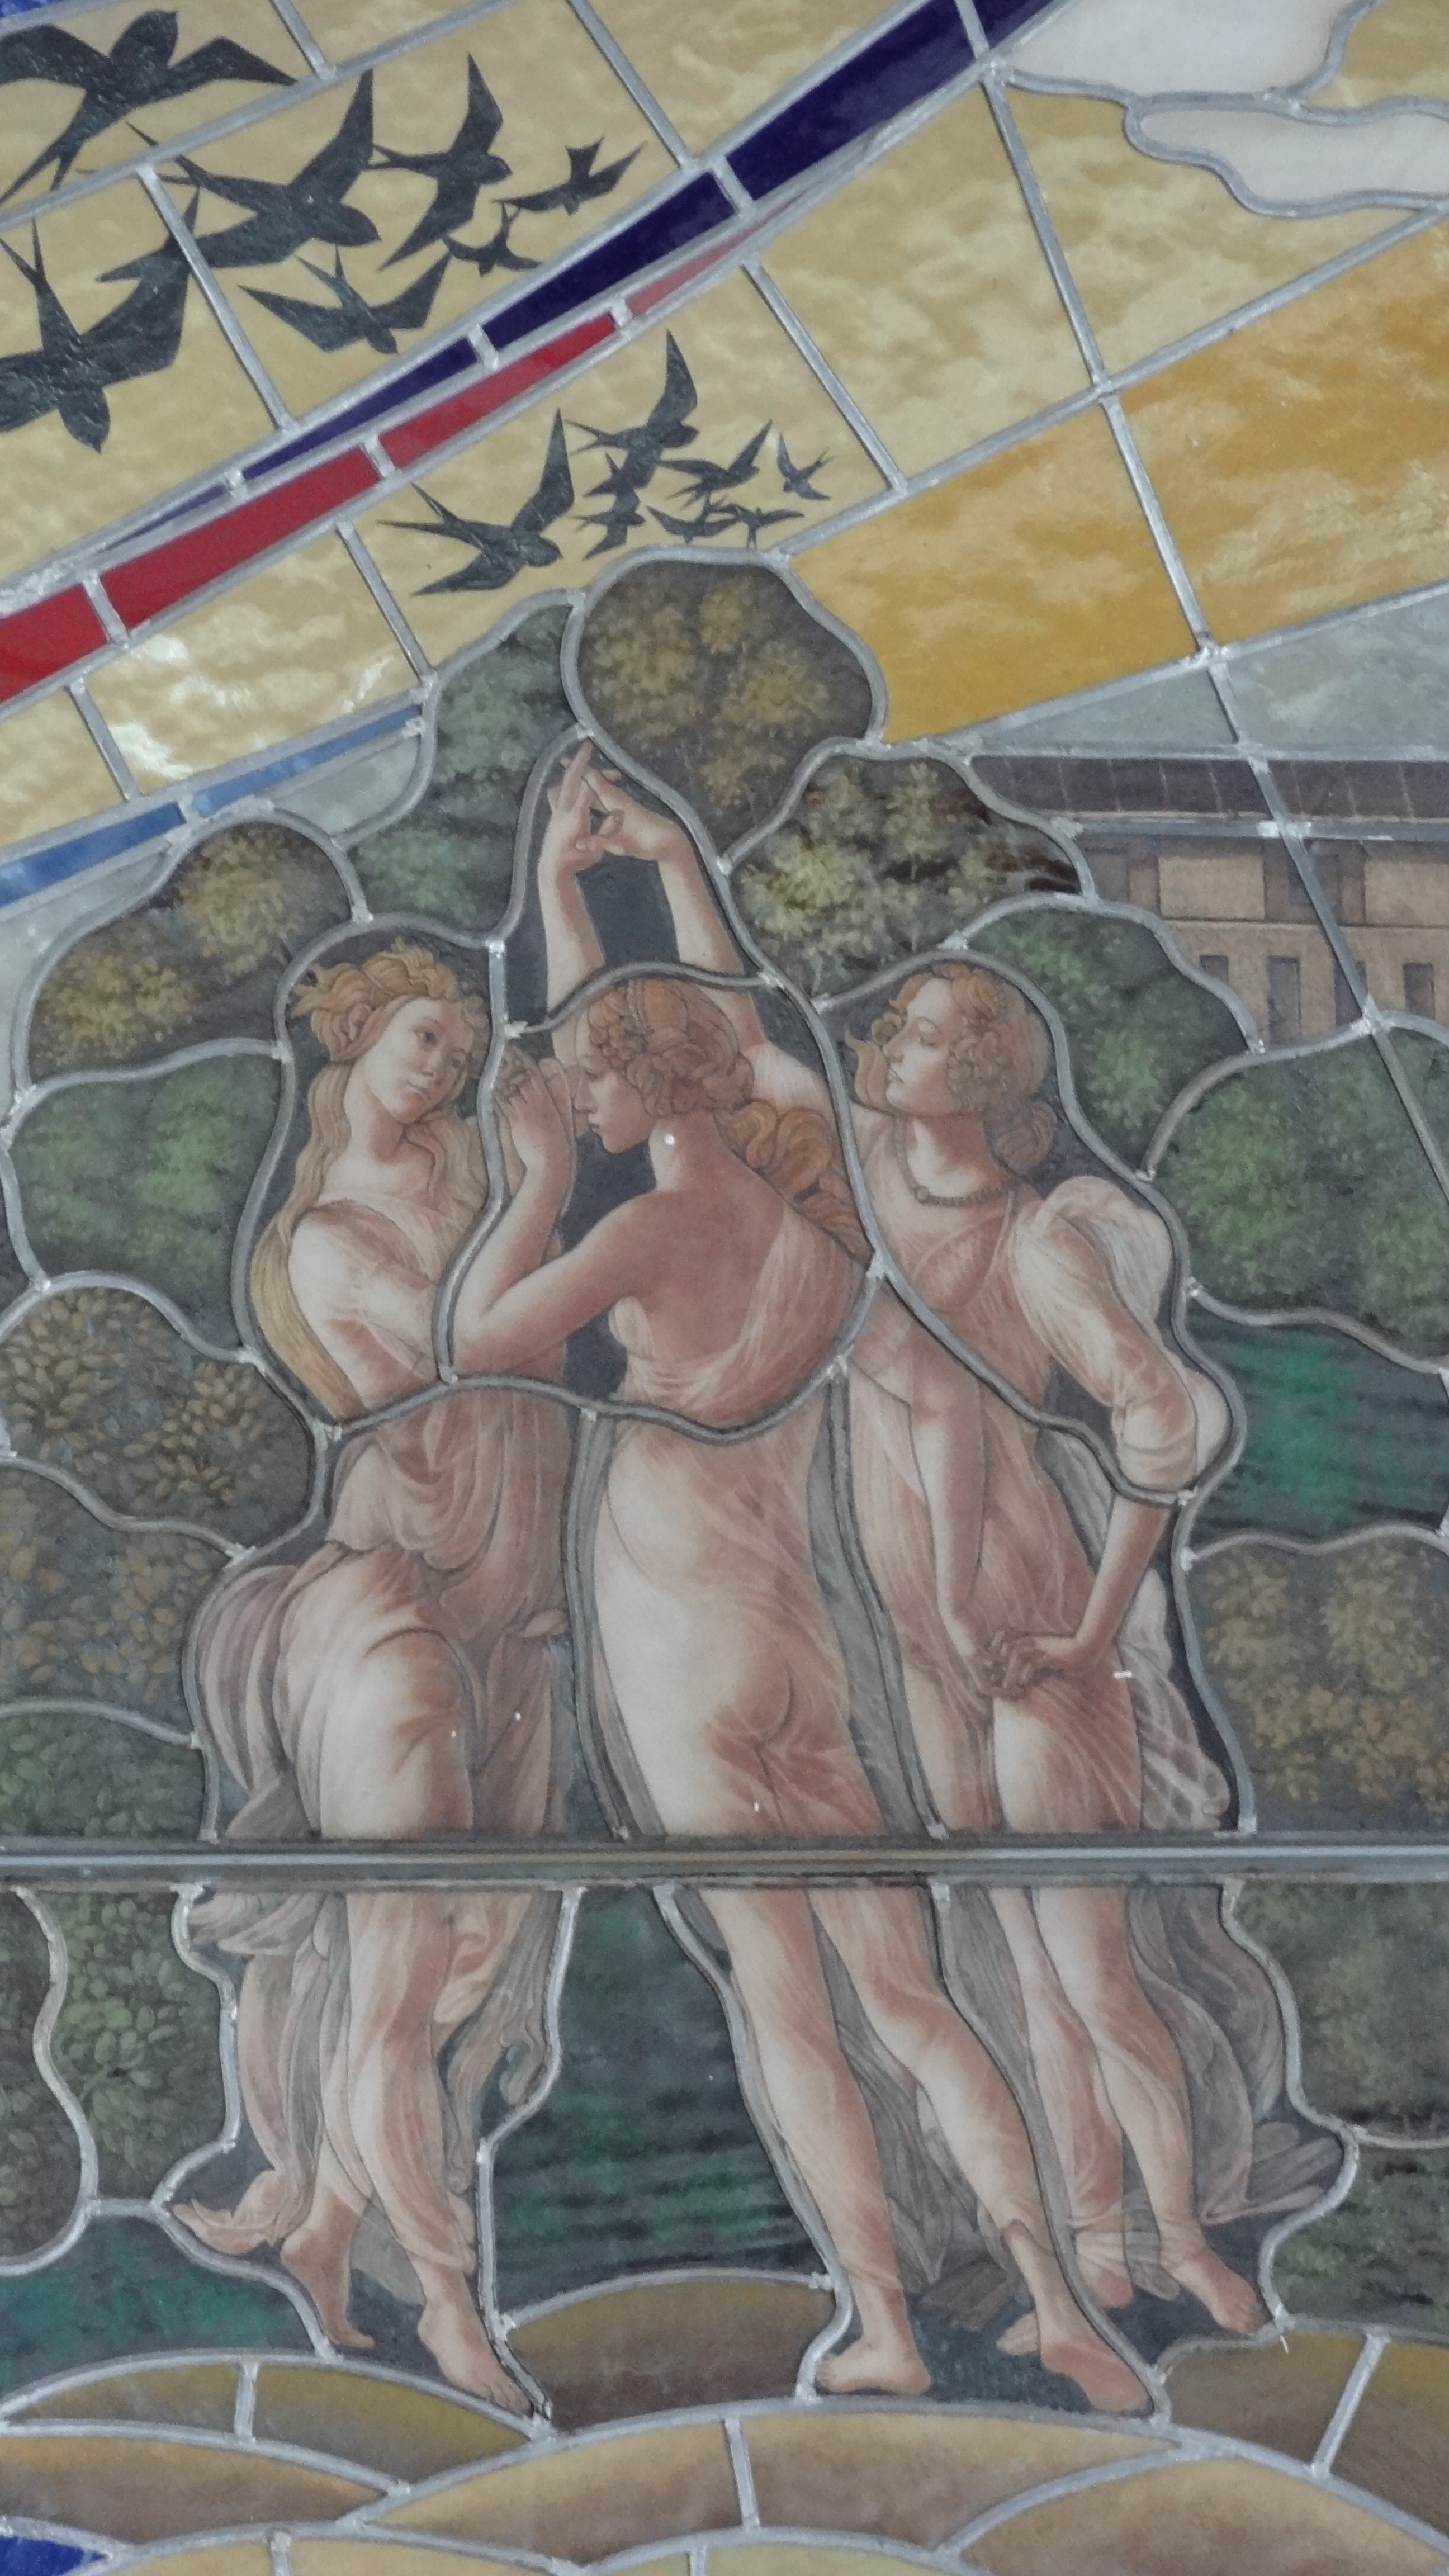
glass, church, decor, painting, art, sketch, drawing, mural, christianity, architectural, mythology, ancient history, mosaic wall